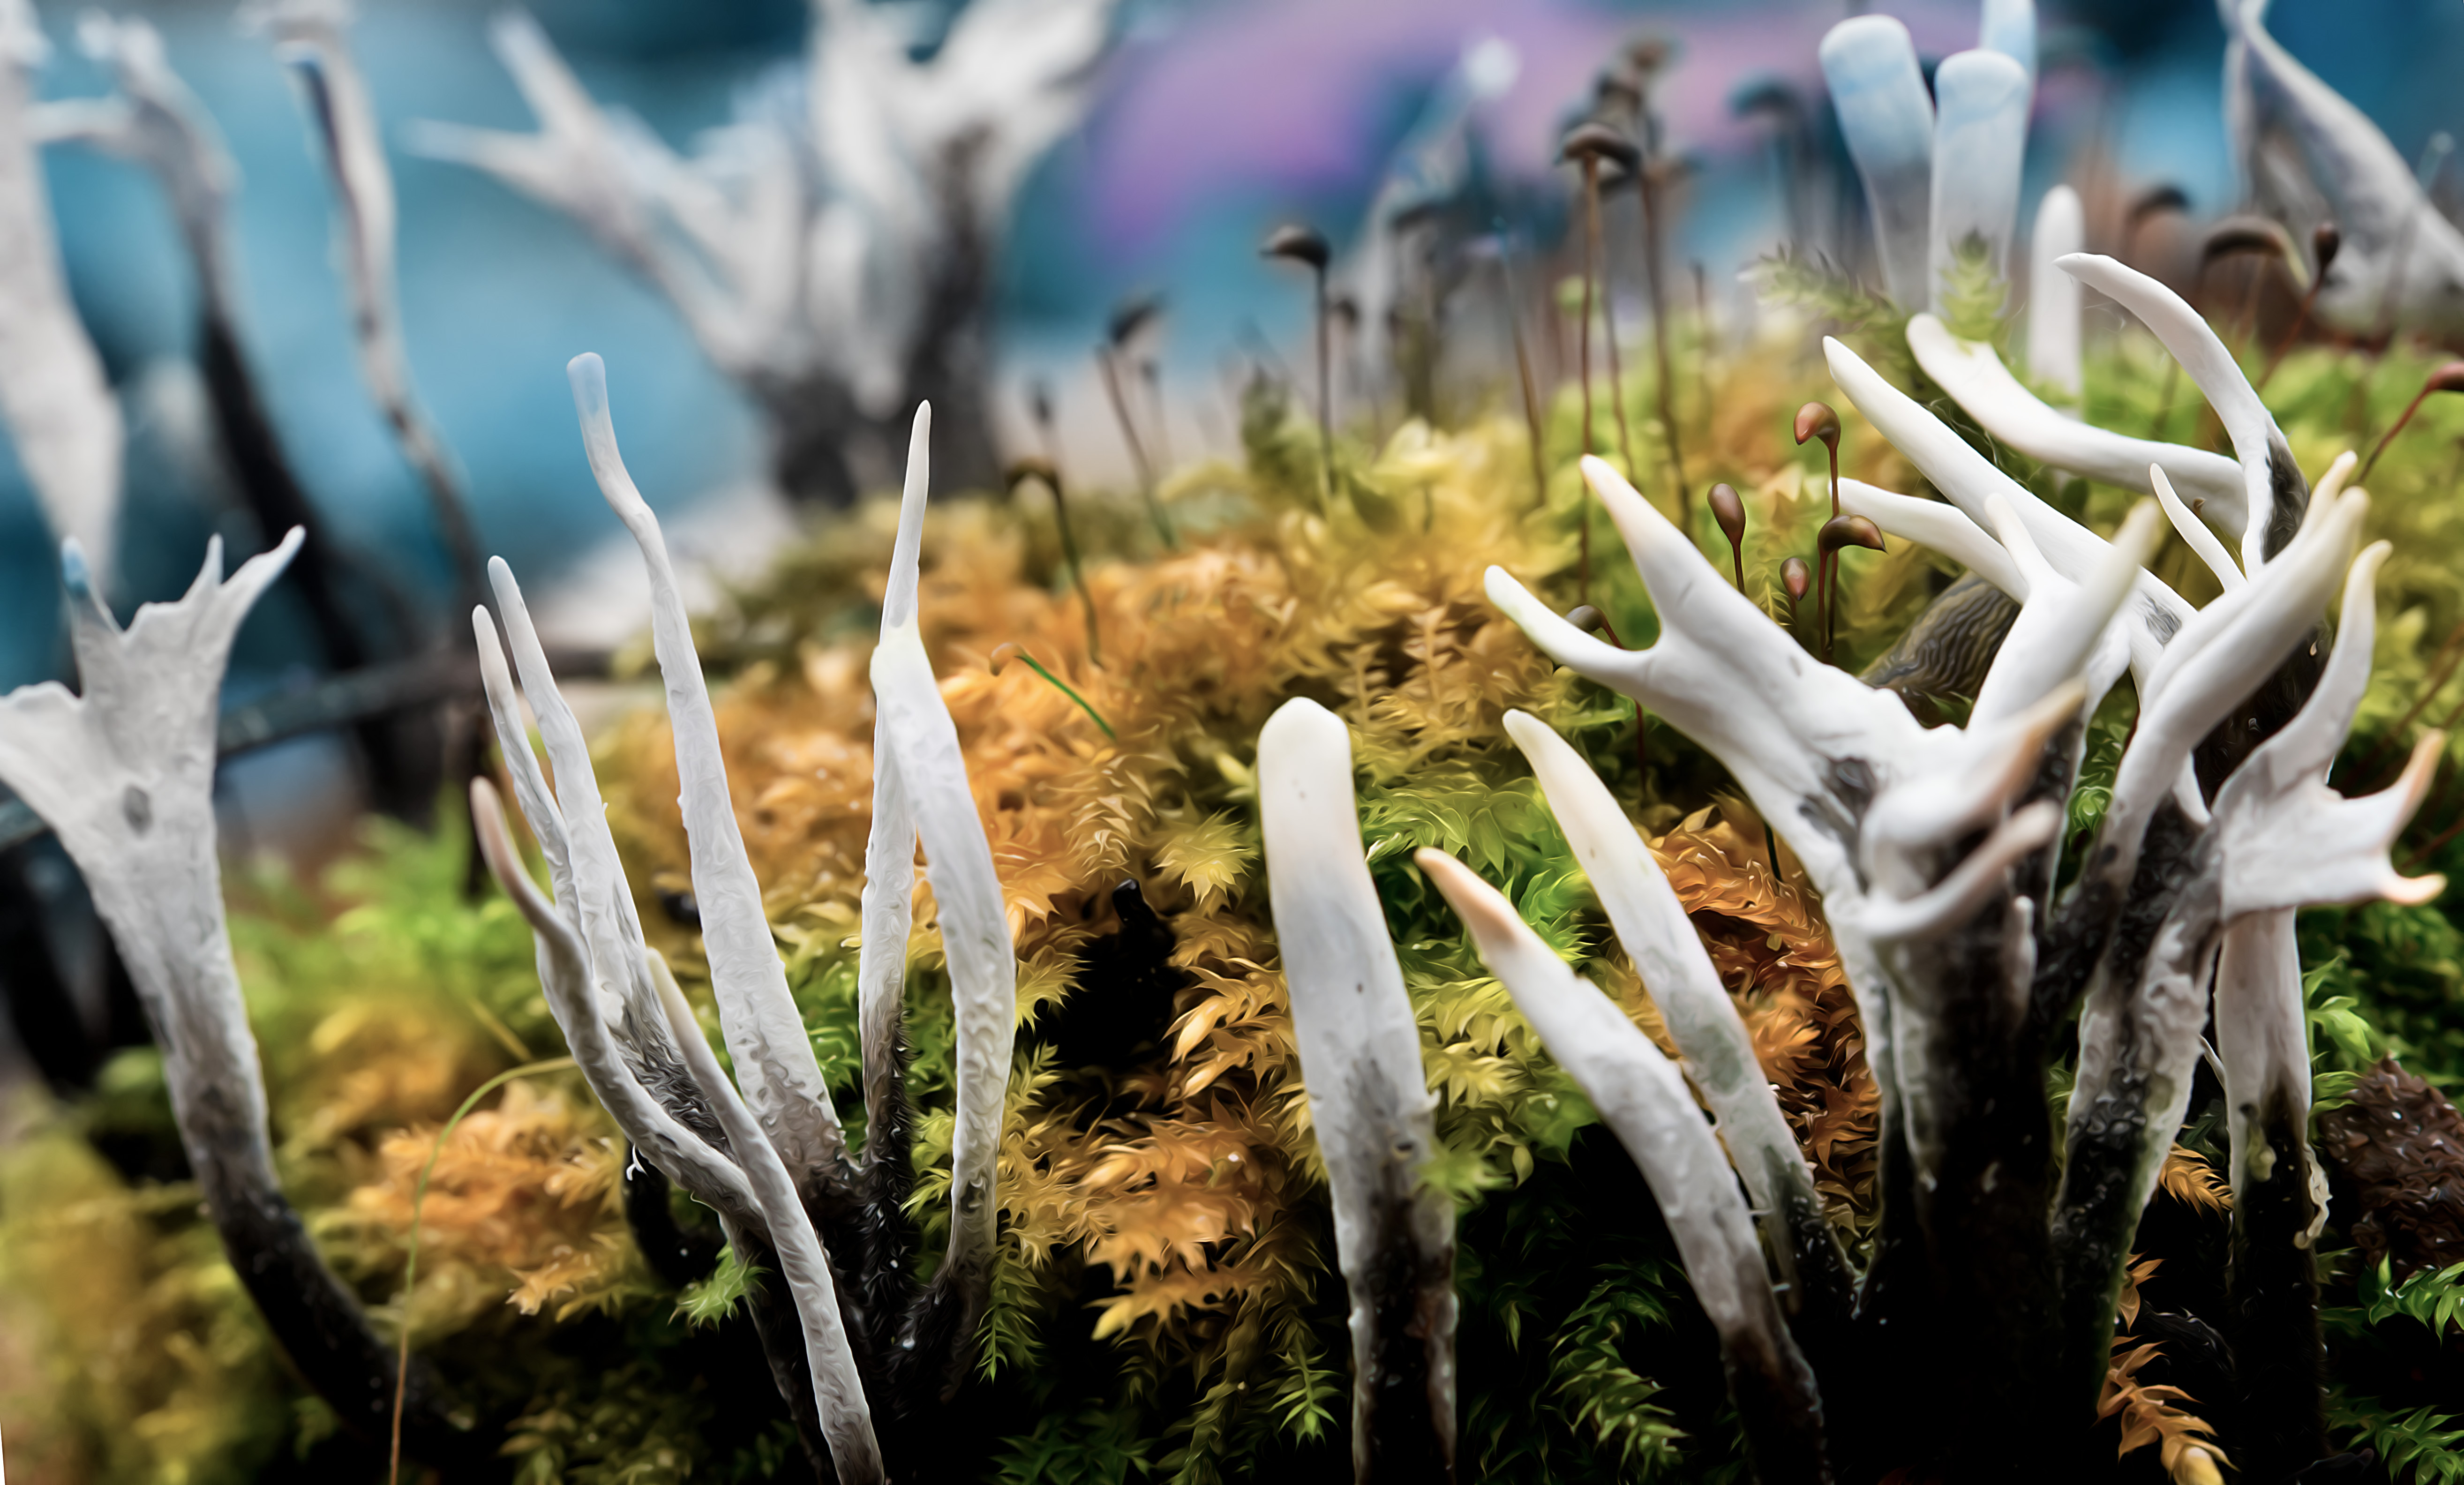
nature, grass, plant, white, leaf, flower, moss, macro, botany, black, colorful, closeup, flora, season, fungi, pilze, smallworld, flowering plant, land plant